Port of Nagoya Public Aquarium

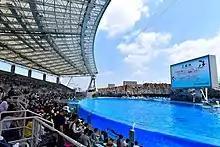
Japan's largest dolphin show tank

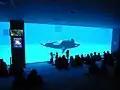
A dolphin show tank seen from the in water. The acrylic glass is high and wide.

Opened in 1992, the Port of Nagoya Public Aquarium is a public aquarium operated by Nagoya Minato Promotion Foundation.